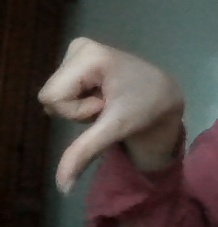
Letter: waw